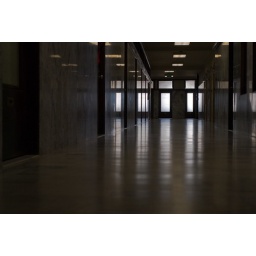
the 6th floor of the awesome Flood building in downtown san francisco